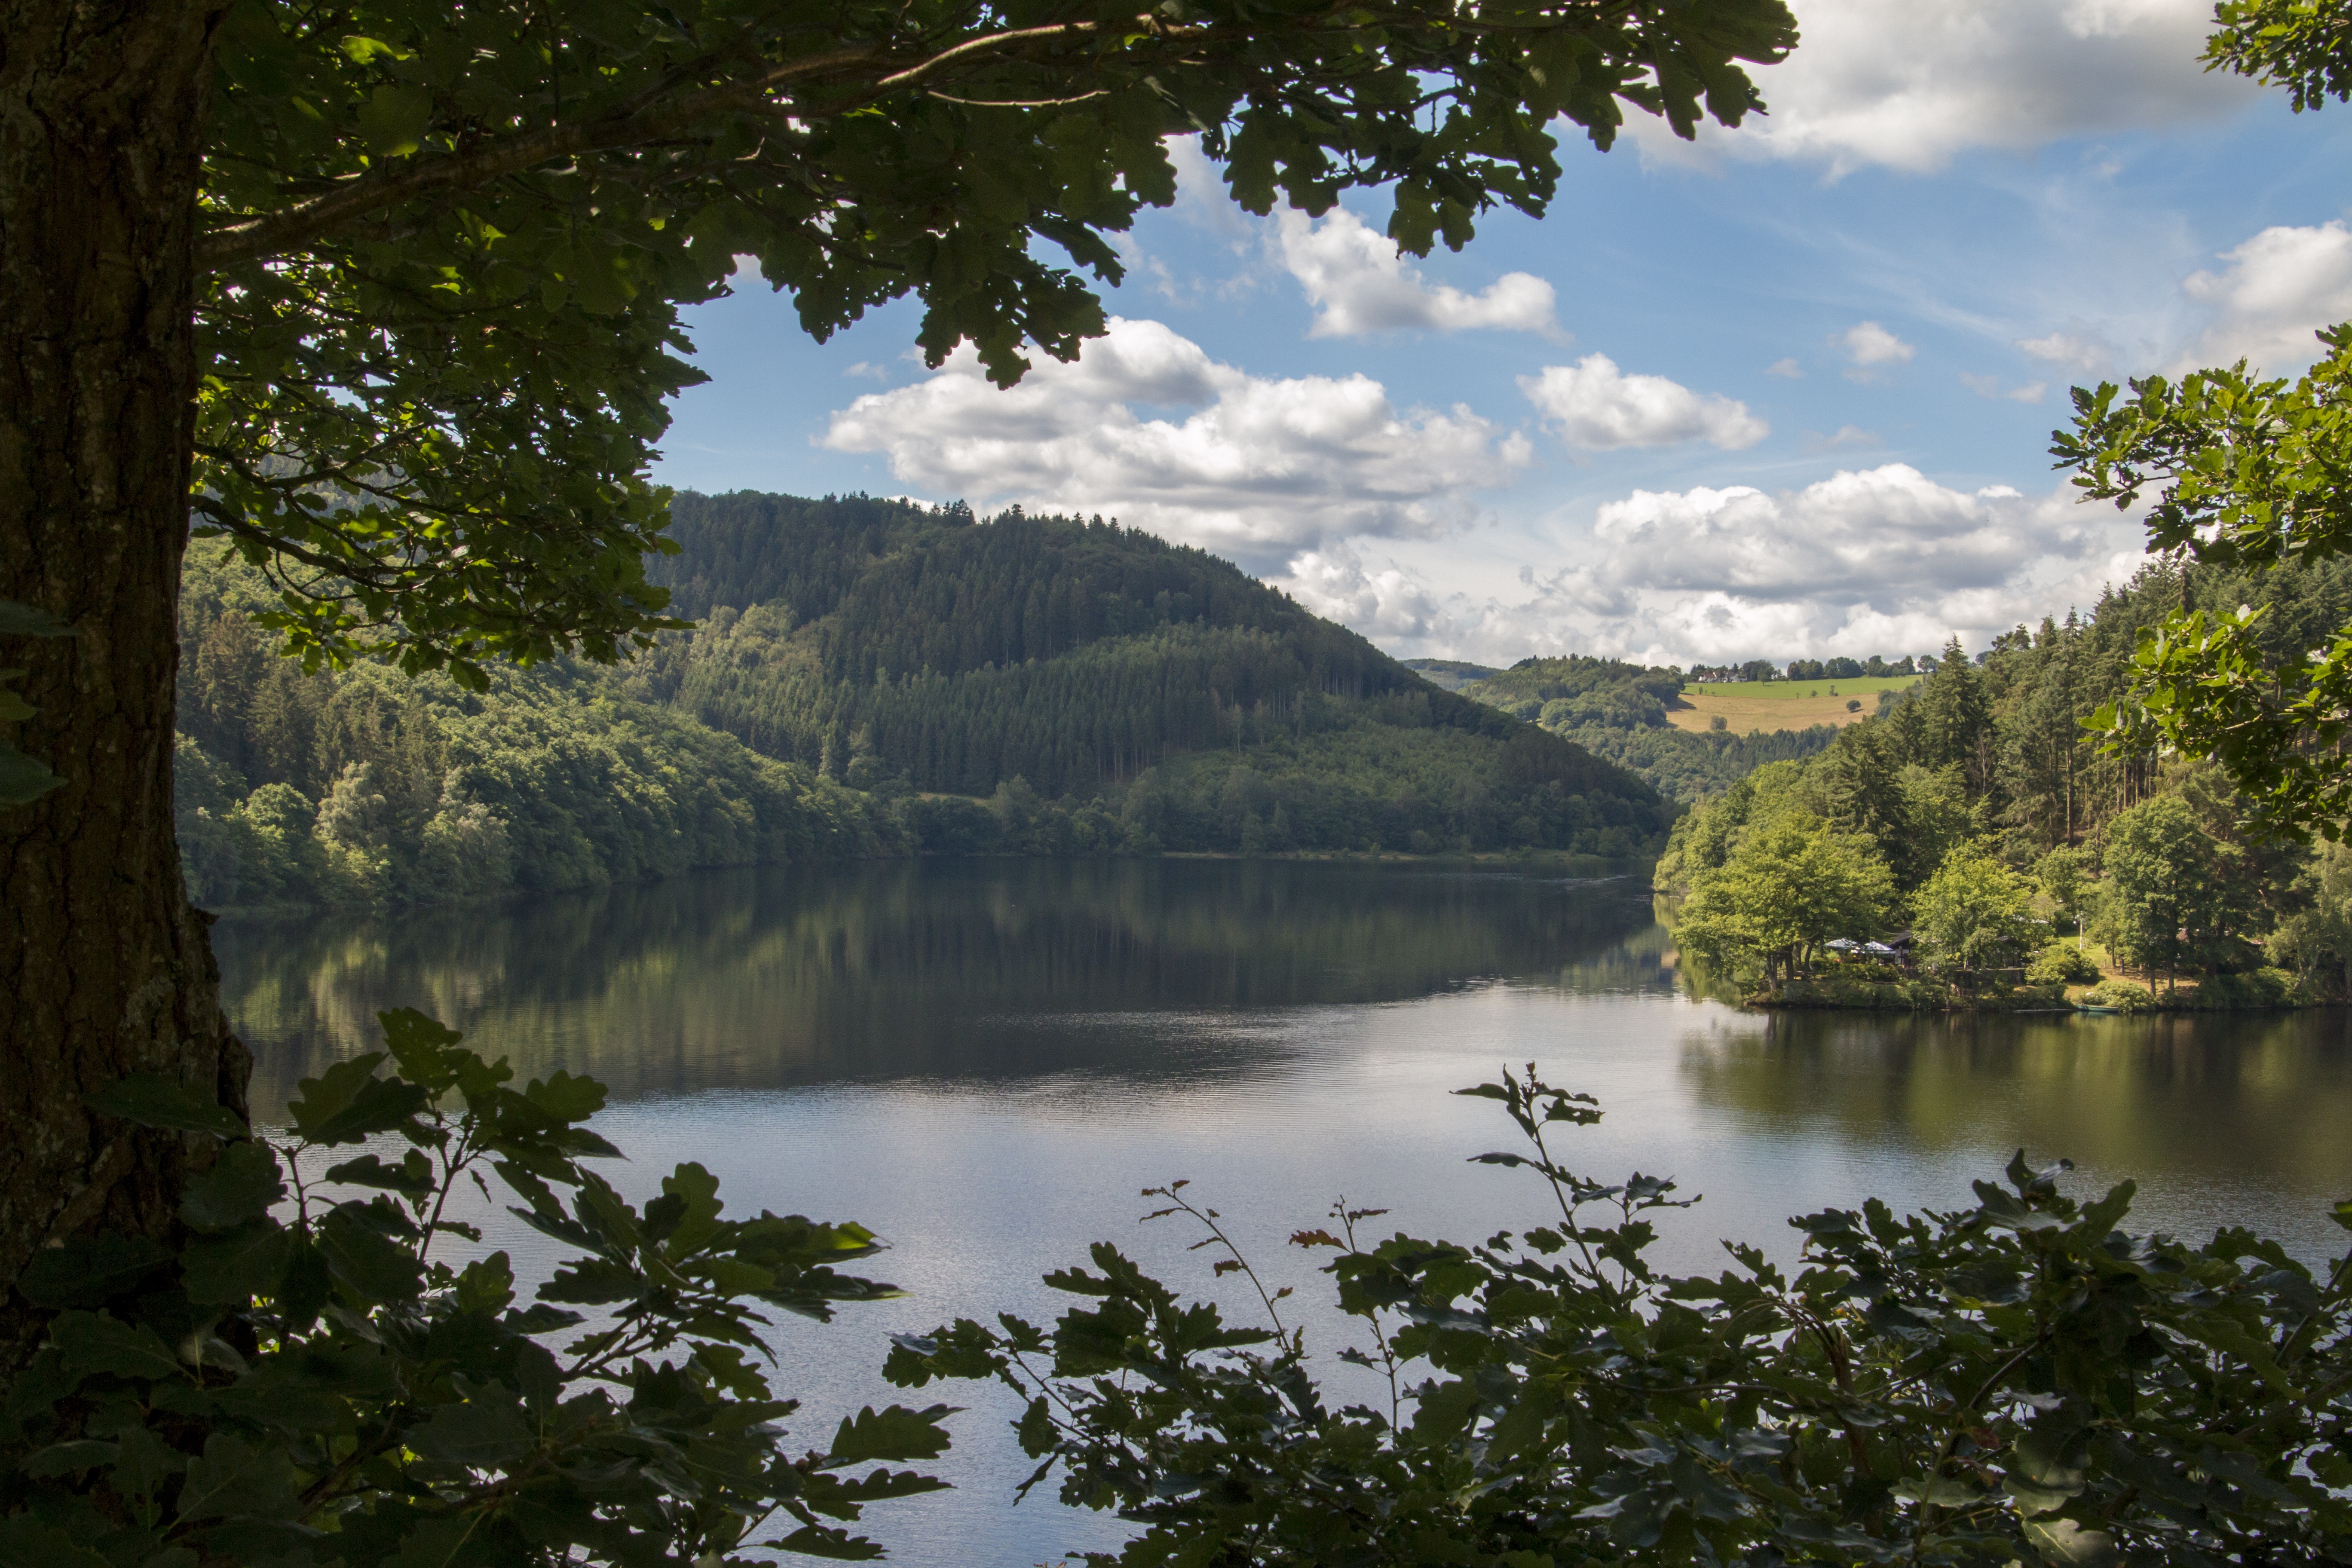
landscape, tree, water, nature, forest, wilderness, hiking, trail, hill, lake, river, summer, pond, idyllic, stream, spring, green, reflection, autumn, reservoir, national park, body of water, trees, germany, loch, away, eifel, haunting, free photos pictures, woody plant